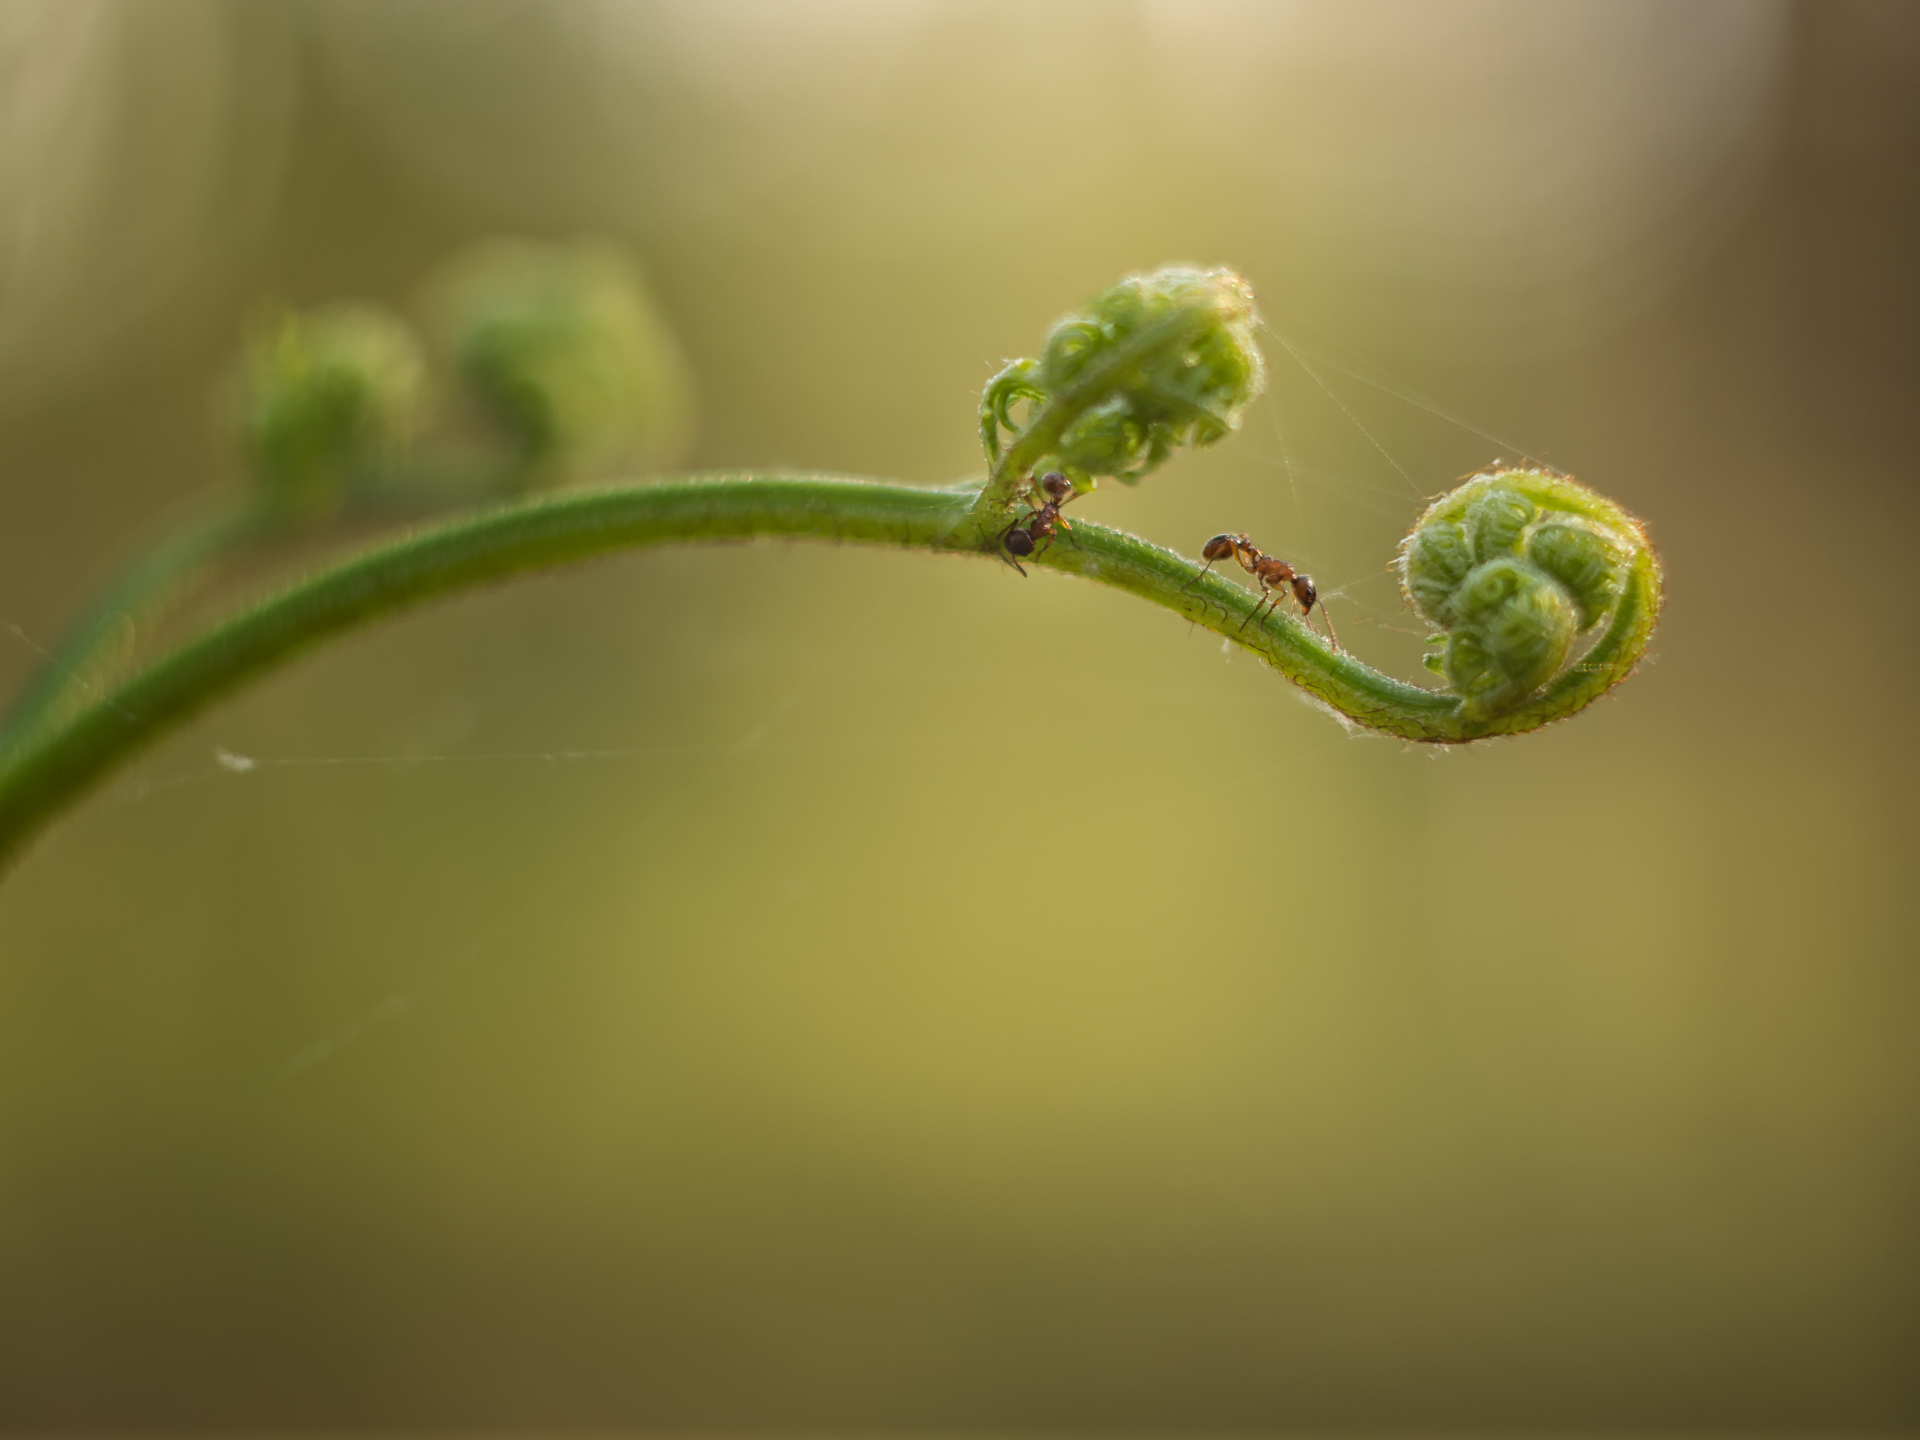
branch, blossom, plant, photography, leaf, flower, spring, green, produce, macro, botany, flora, fern, close up, makro, ant, pflanze, bud, helios, apeach, anjapietsch, mftm43lumixpanasonic, microfourthird, helios442, panasoniclumixg5, farn, ants, macro photography, ameise, flowering plant, plant stem, land plant